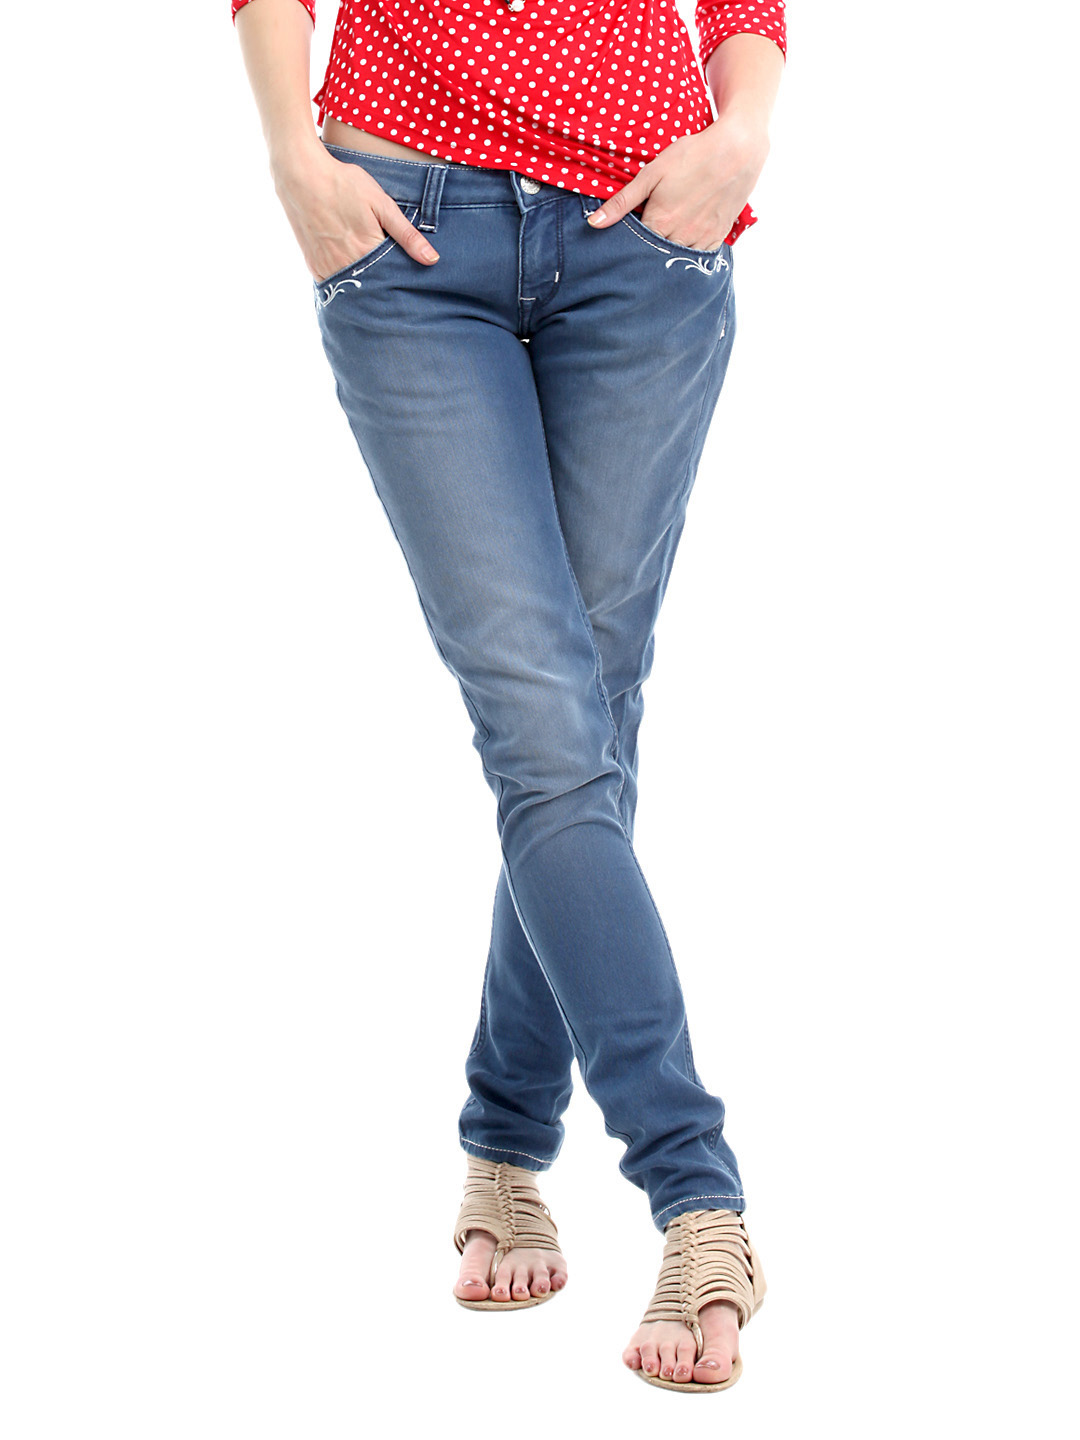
Lee Womens Blue Maxi Fit Jeans
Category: Apparel / Bottomwear / Jeans
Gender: Women
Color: Blue
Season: Winter 2011
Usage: Casual